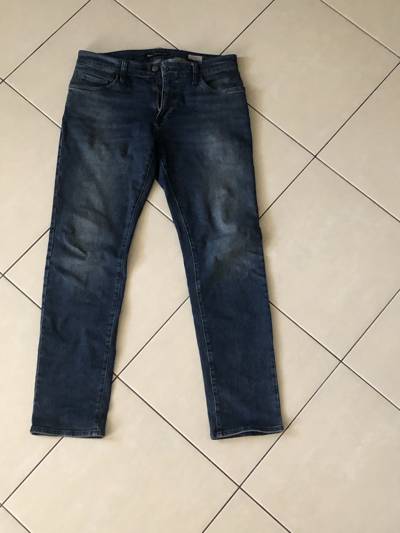
Waste category: clothes